What Women Want (2011 film)

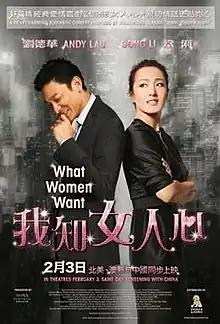

What Women Want is a 2011 romantic comedy film remake of the 2000 American film of the same name. A Chinese-Hong Kong co-production, the film stars Andy Lau and Gong Li. "What Women Want" was released in China on 3 February 2011, the first day of Chinese New Year.